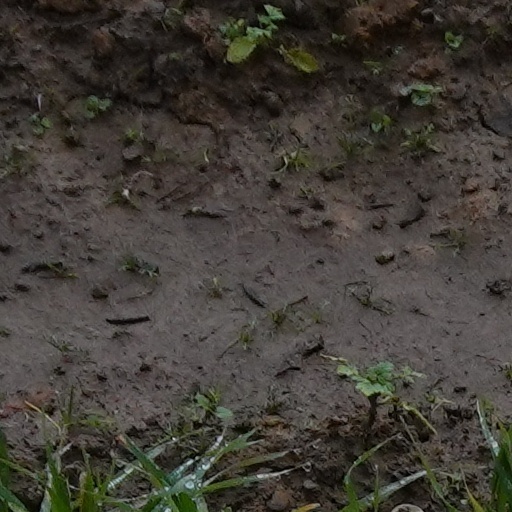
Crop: wheat